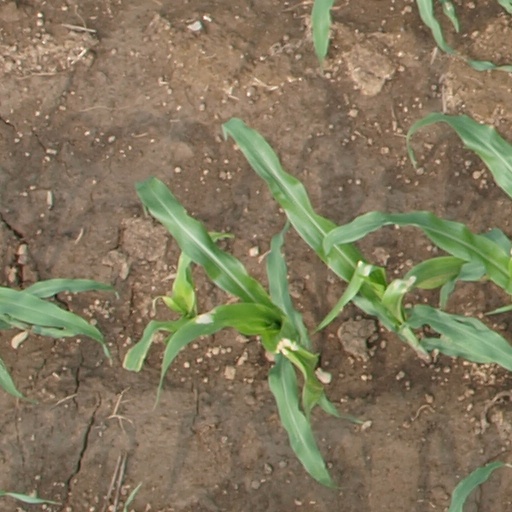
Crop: maize; corn